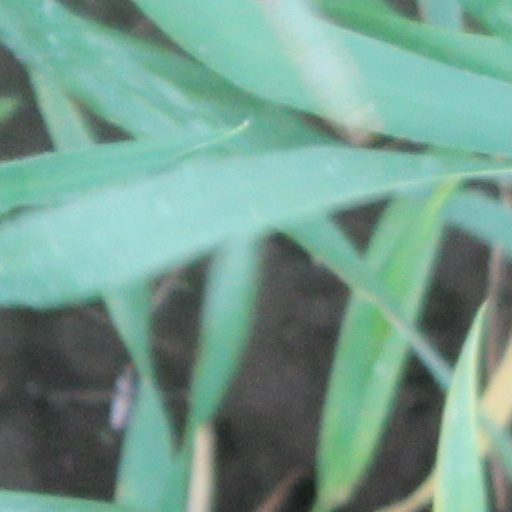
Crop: wheat